Golf in Ireland

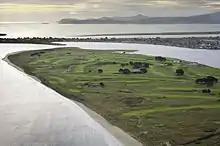
Aerial view of Portmarnock Golf Club and peninsula

There are around 300 different courses on the island of Ireland. Around the entire coast of Ireland are links-style golf courses, played on sandy soils with firm conditions, often with views of the sea while inland there is a wide variety of parkland courses more usually containing trees and water hazards.